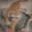
Label: tiger